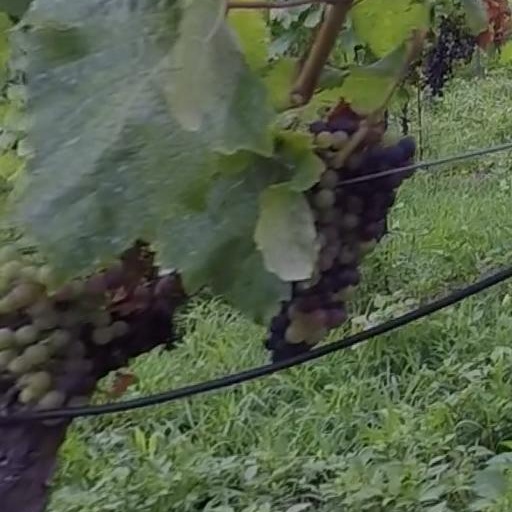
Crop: grape